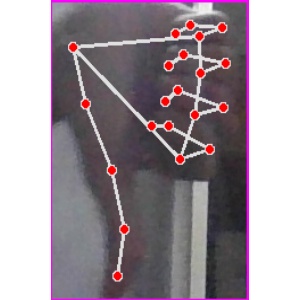
अक्षर: फ